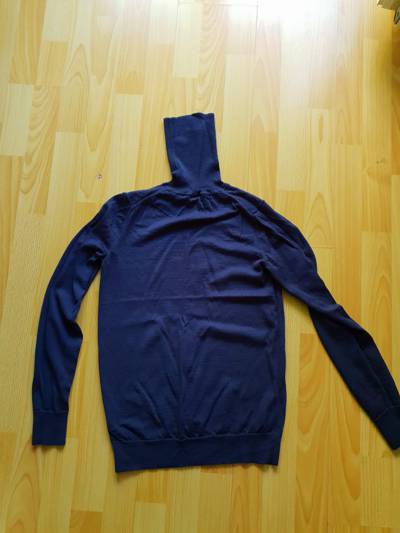
Waste category: clothes